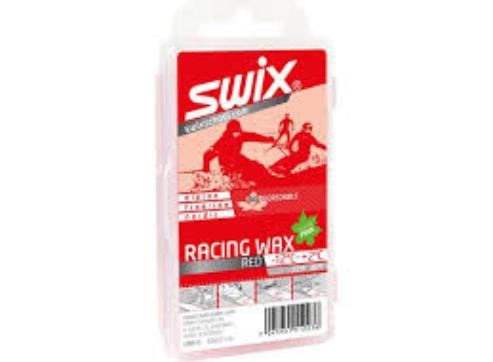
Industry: Sports